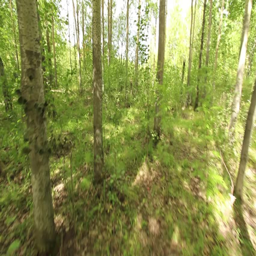
autumn day in the forest